Higher (The Saturdays song)

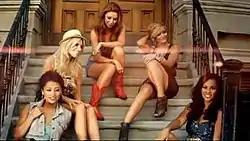
The girls are seen in their summer outfits, sat on the stairs of a New York building on a bright day. A reflection of the sunlight can be seen across the top of the frame.

The group flew out to Los Angeles to film the video for the song. Flo Rida is said to have recorded parts for the video separately. The video was directed by Taylor Cohen. A video clip on the group's website revealed that the video was filmed against a New York City backdrop at Fox Studios, a set previously used by Britney Spears. The backdrop includes an authentic yellow school bus and yellow taxi-cab. The video featuring the album version of "Higher" premiered on ITV2 and on the Saturdays' official website on 18 September 2010. A new version of the video featuring Flo Rida premiered on the Vevo network on 9 October 2010.